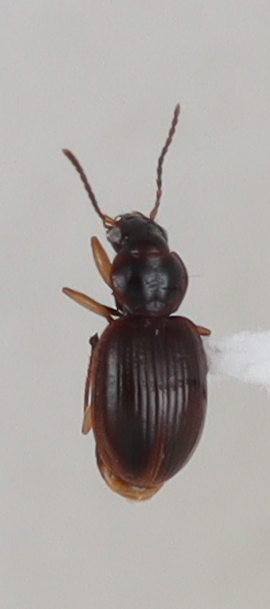
Scientific name: Mecyclothorax discedens
Plot: 4
Trap: S
Collected: 20200804